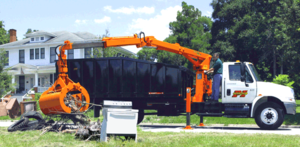
Kran- grabbil
Kran- grabbil henter storskrald i USA
Kran-grabbil afhenter affald i USA
En kran-grabbil er et transportteknisk udtryk for en lastbil der er udstyret med en kran med grab.